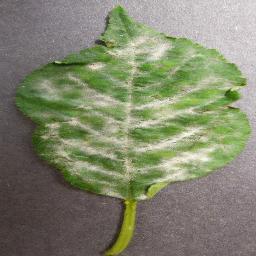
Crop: cherry
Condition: (including_sour)_powdery_mildew